Kent Town, South Australia

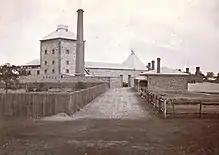
Kent Town Brewery,

Kent Town was named for Benjamin Archer Kent (1808 – 25 November 1864), a medical practitioner of Walsall, Staffordshire, who emigrated to South Australia aboard "Warrior", arriving in April 1840 with his wife Marjory Redman Kent, née Bonnar, and two children, Benjamin Andrew Kent, and Graham Eliza Kent, who in 1848 married Frederick Charles Bayer (died 15 August 1867). Hydraulic engineer C. A. Bayer and architect E. H. Bayer were sons. Another son, Tom, was a kangaroo hunter, who went to live at the township of Yalata (now Fowlers Bay) on the west coast, and created a cluster of cottages named "Kent Town", which no longer exist.